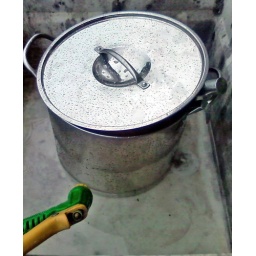
oils in water bath in utility sink